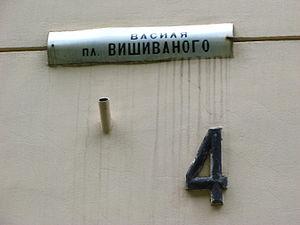
Guillaume-François-Joseph-Charles de Habsbourg-Lorraine, l'« archiduc rouge », né à Pula le 10 février 1895 et mort à Kiev le 18 août 1948, est un archiduc d'Autriche. Il est le fils cadet de l'archiduc Charles-Étienne de Teschen et de Marie-Thérèse de Habsbourg-Toscane.